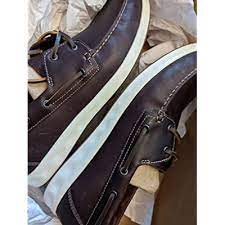
Label: Boat